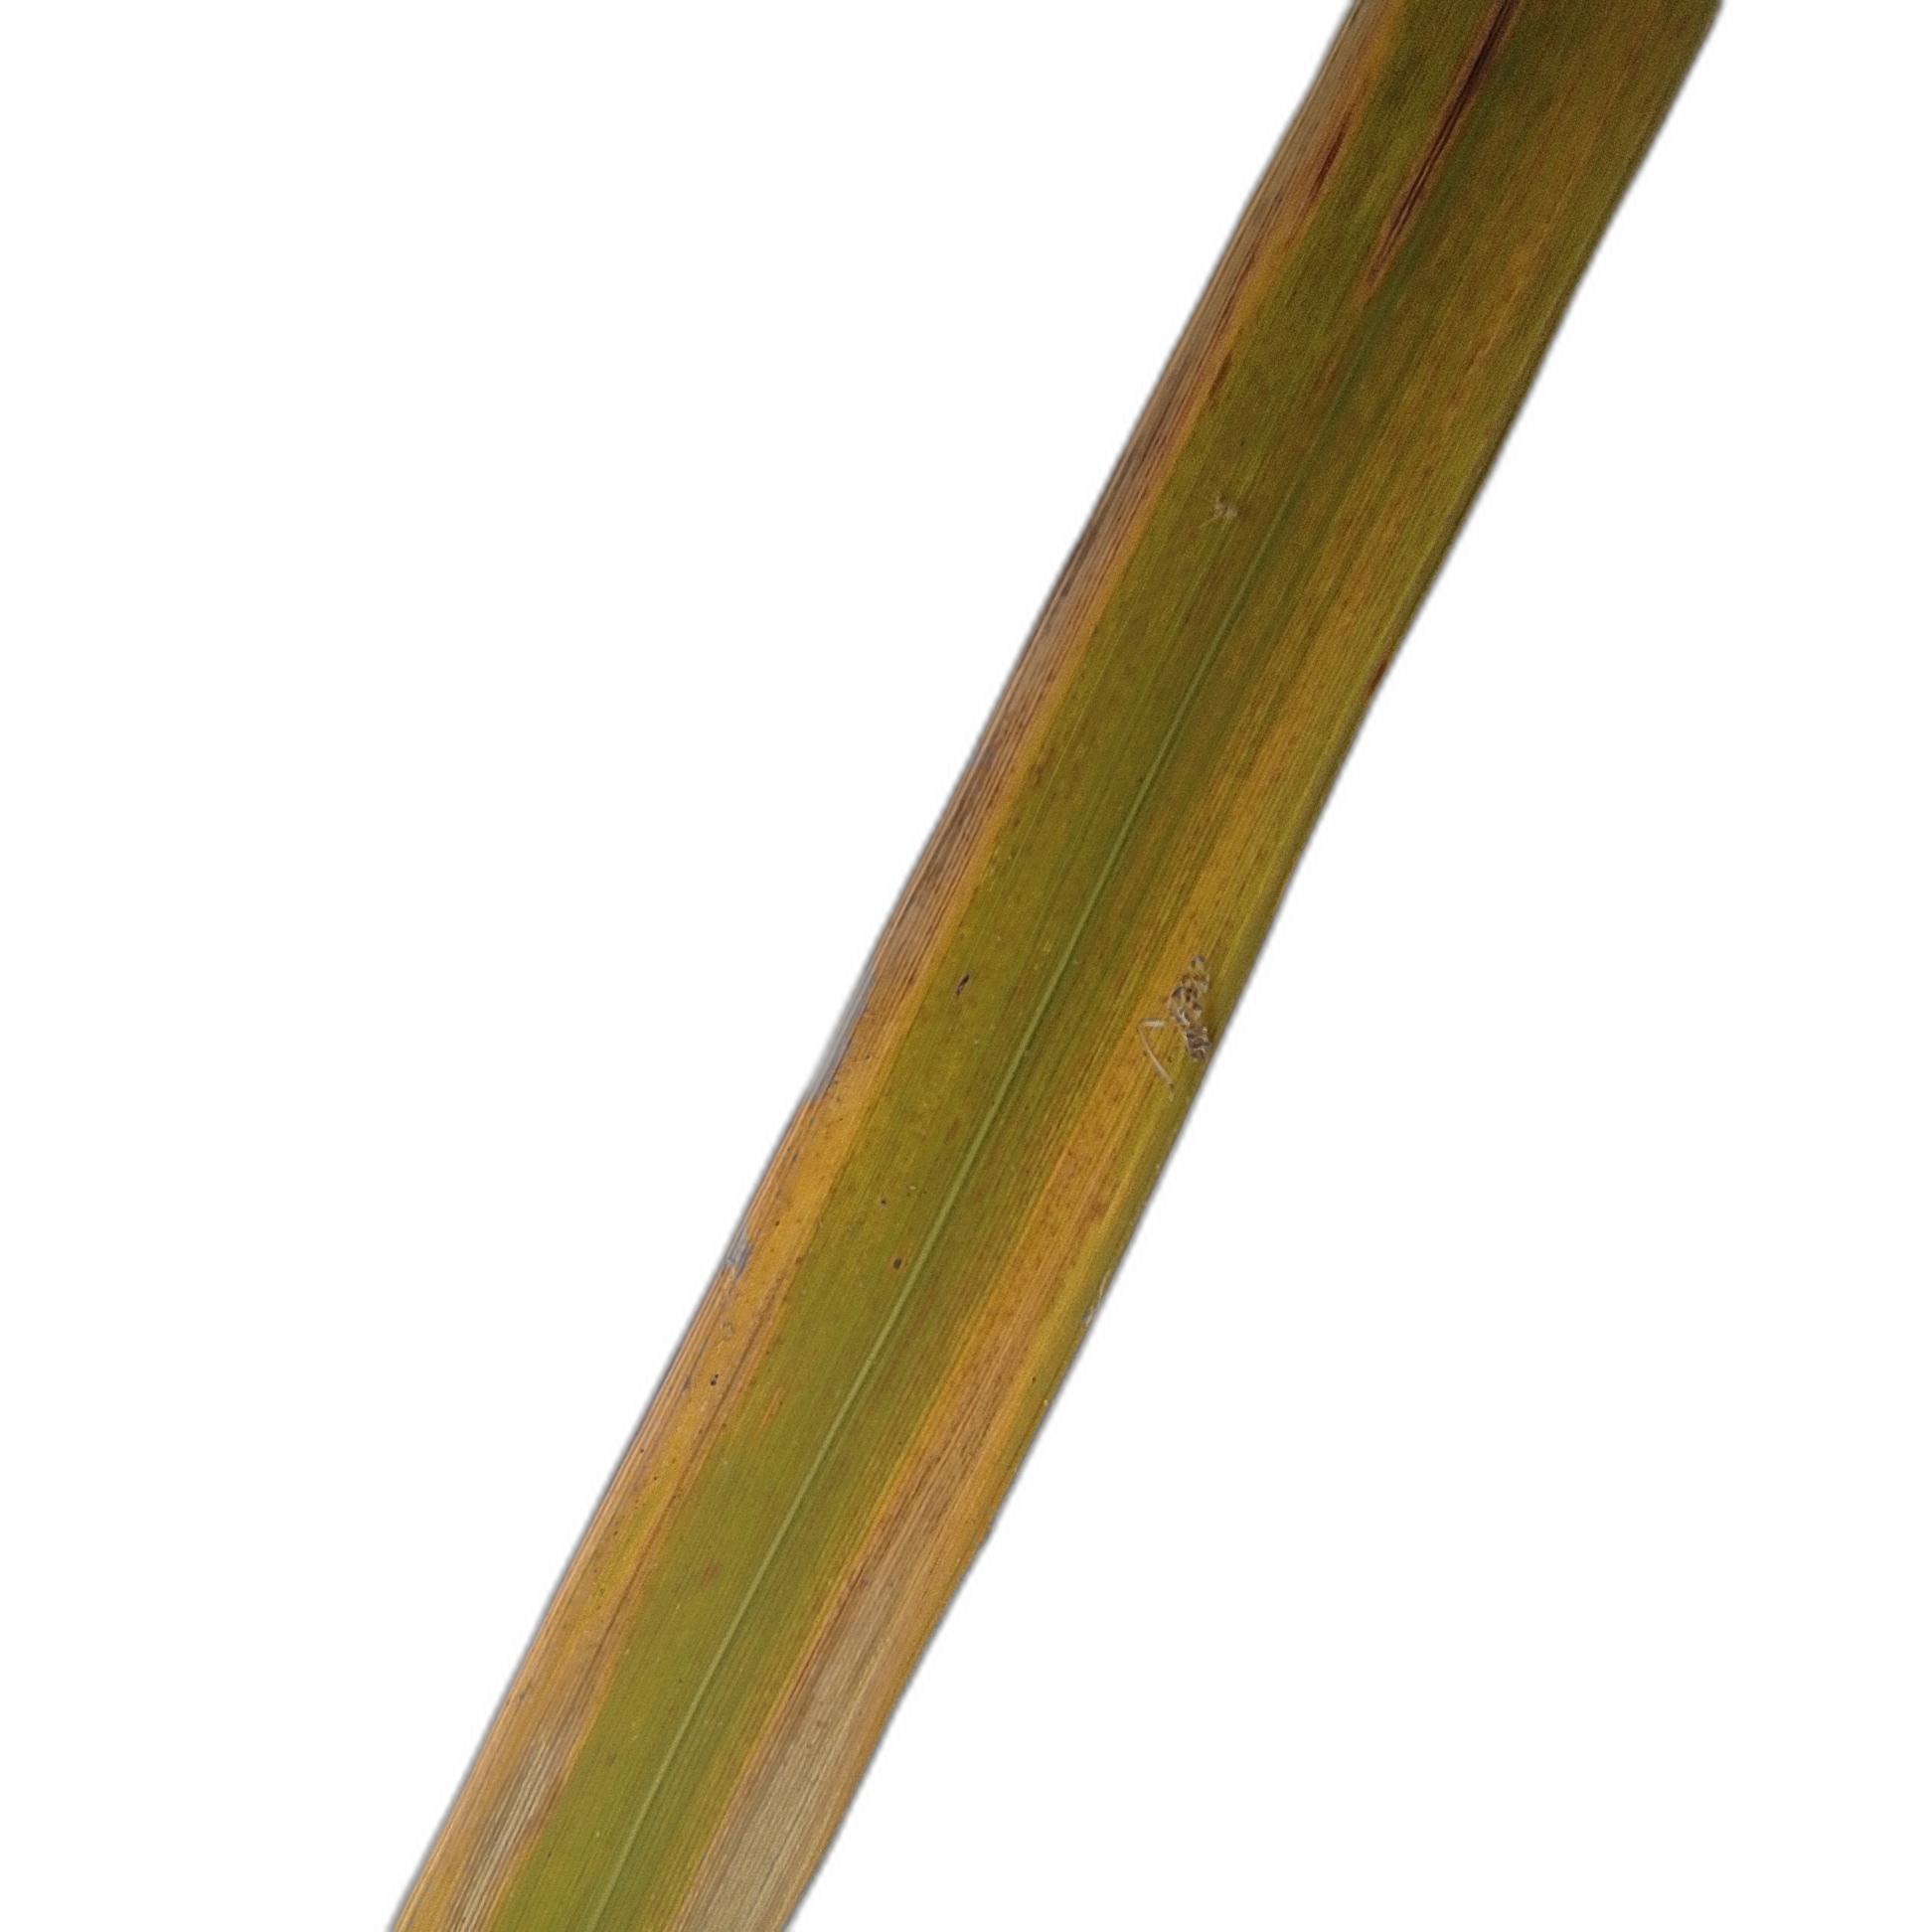
Label: Rice Tungro